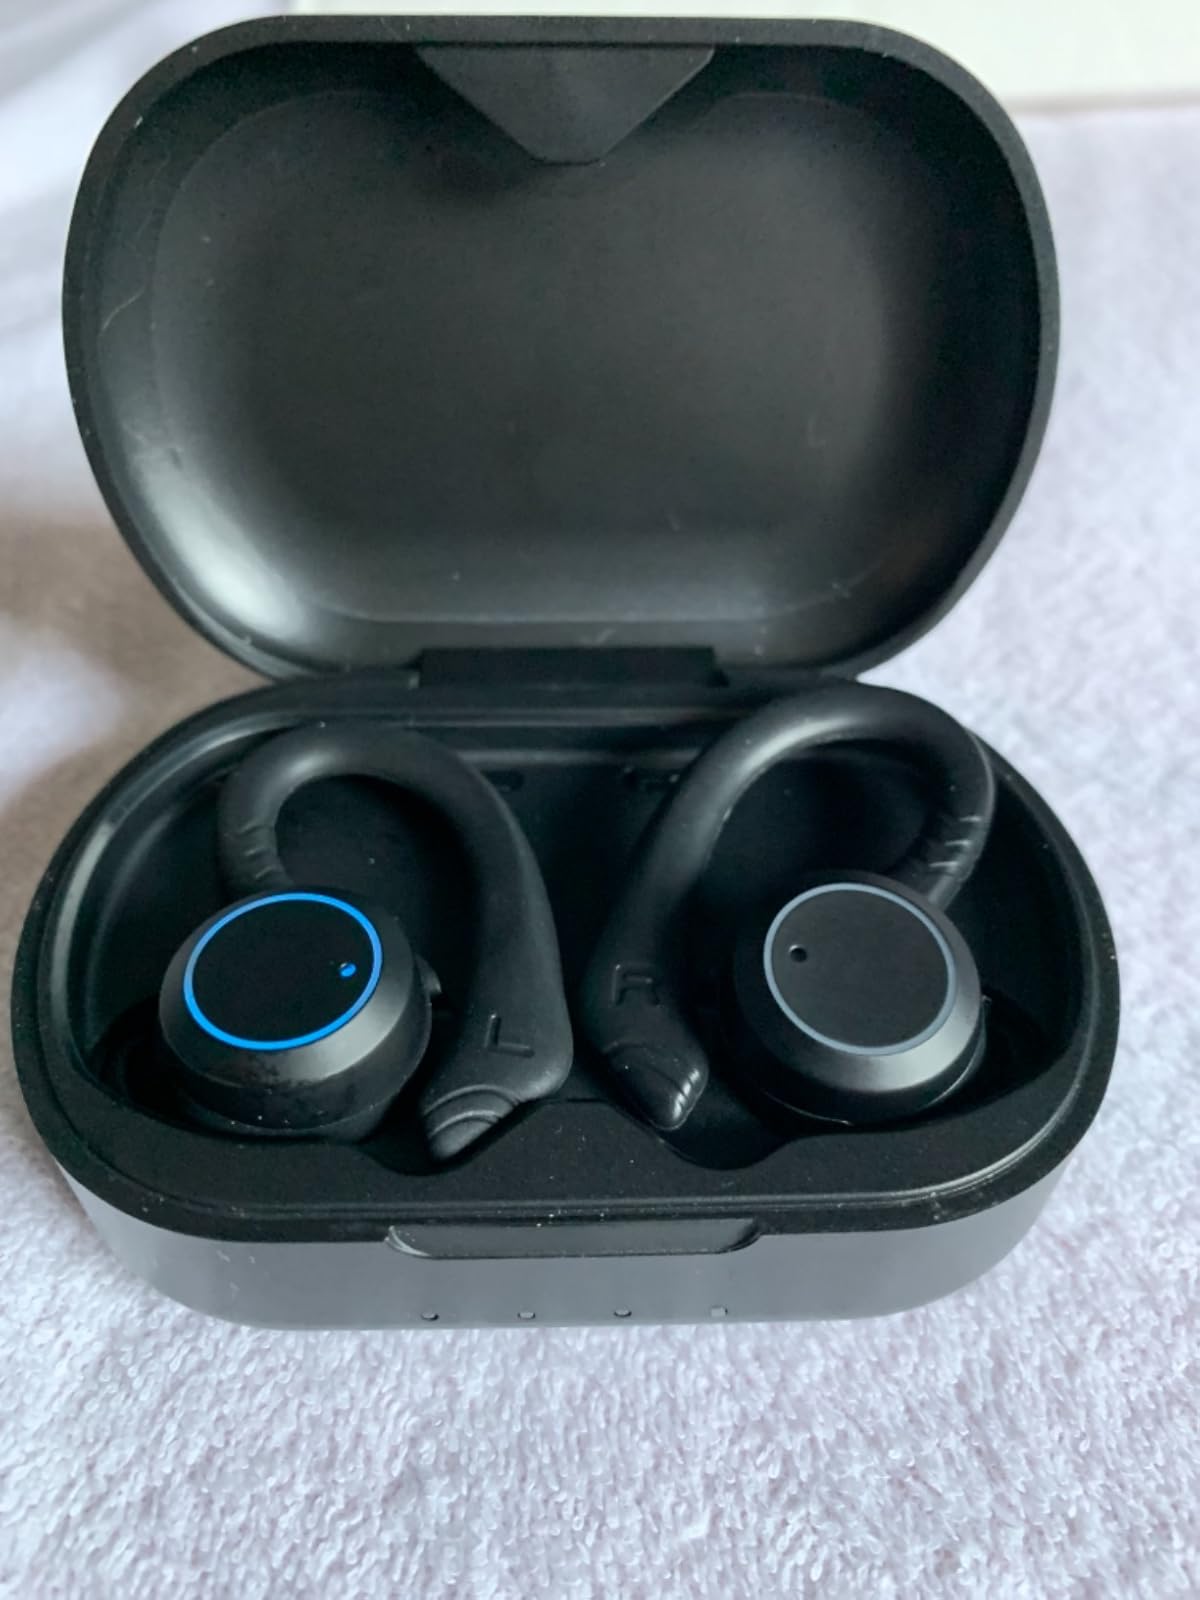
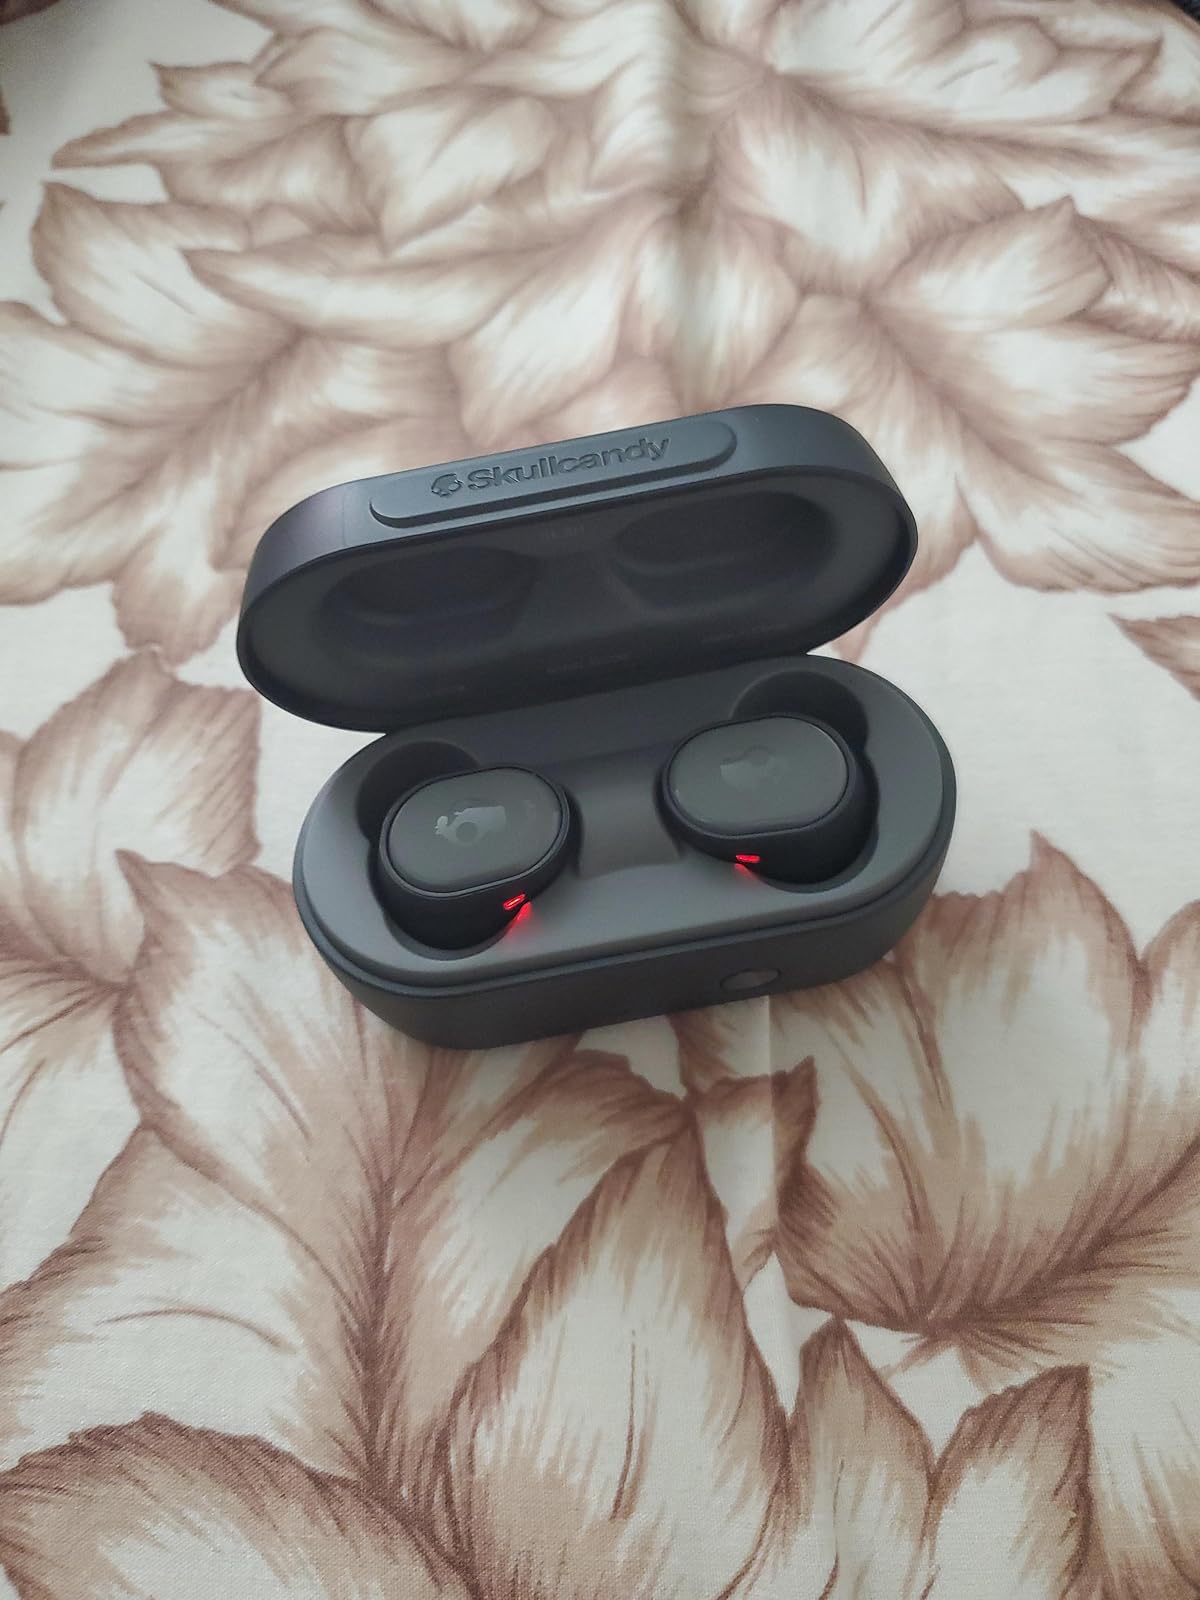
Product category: earbuds
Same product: no